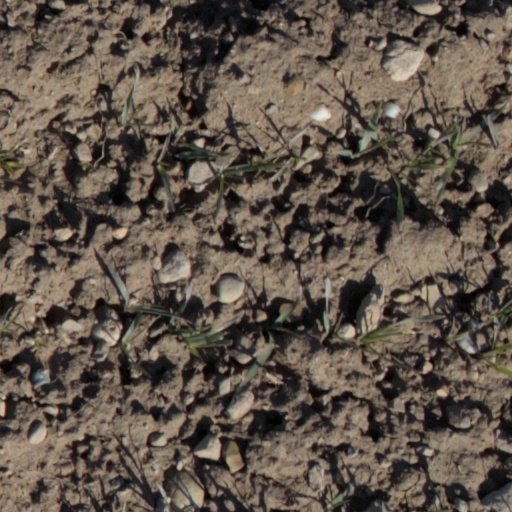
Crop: wheat